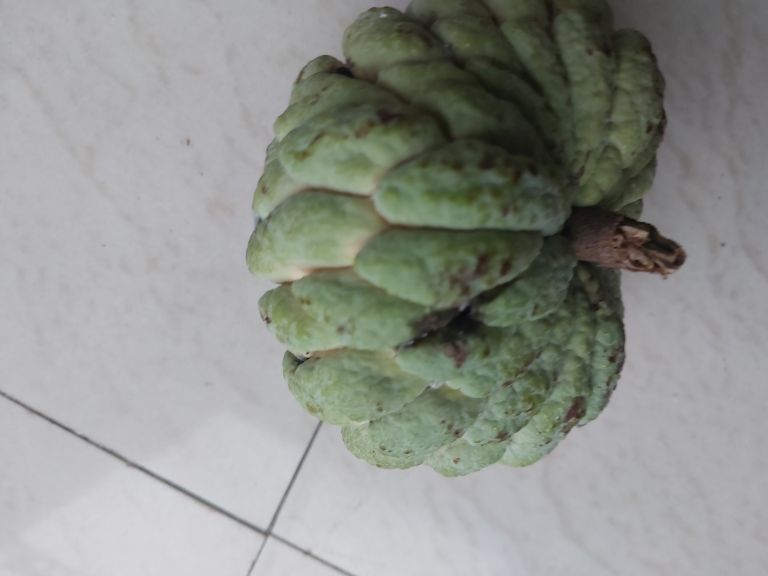
Disease label: Athracnose